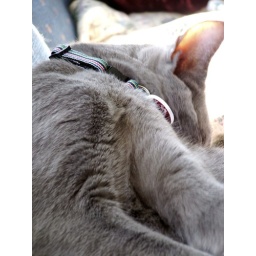
Here he is, taking a bath on the couch in the sunlight.